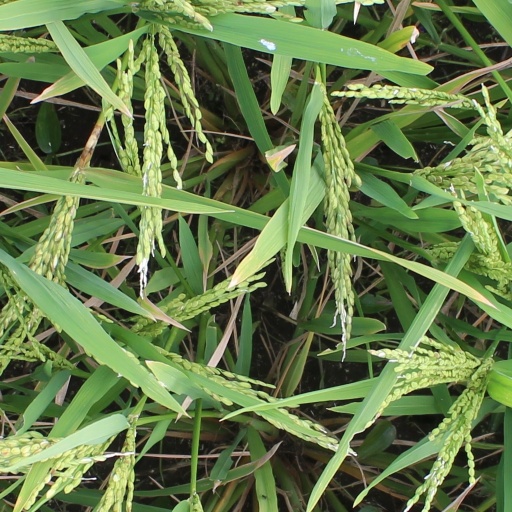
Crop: rice